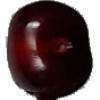
Label: cherry